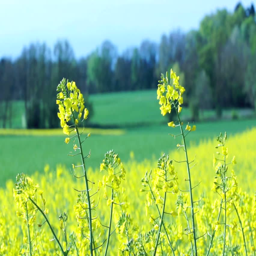
close up of rapeseed swaying with the wind and a blurry rapeseed field in the background